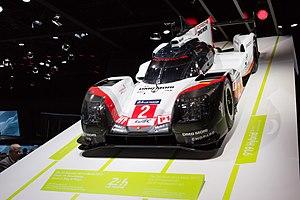
Les 6 Heures de Bahreïn 2017 sont la neuvième et dernière manche manche du Championnat du monde d'endurance FIA 2017. Elles se sont déroulées du 16 novembre 2017 au 18 novembre 2017 sur le Circuit international de Sakhir. La course est remportée par la Toyota TS050 Hybrid nᵒ 8 pilotée par Anthony Davidson, Sébastien Buemi et Kazuki Nakajima.